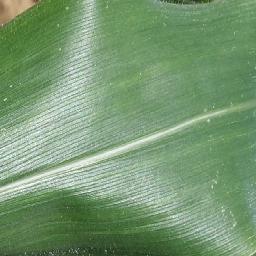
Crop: corn
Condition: (maize)_healthy